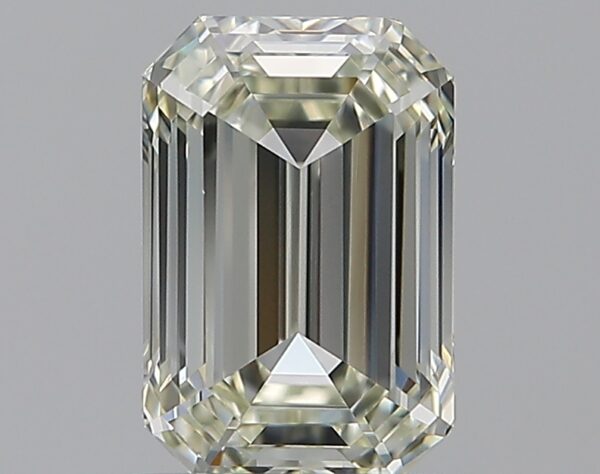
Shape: emerald
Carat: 0.91
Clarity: VVS2
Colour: L
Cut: EX
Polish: EX
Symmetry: VG
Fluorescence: N
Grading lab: GIA
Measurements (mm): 6.72 x 4.49 x 2.91